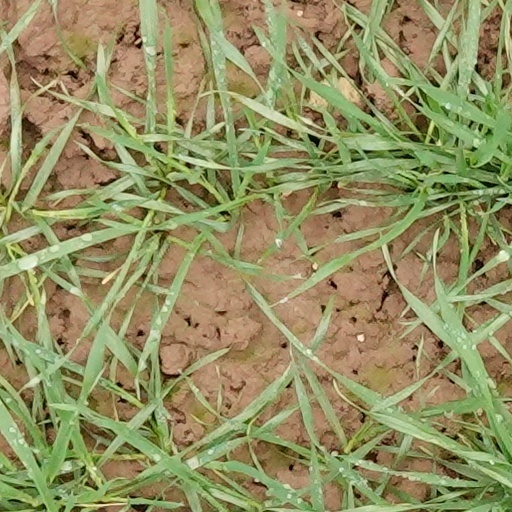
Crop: wheat